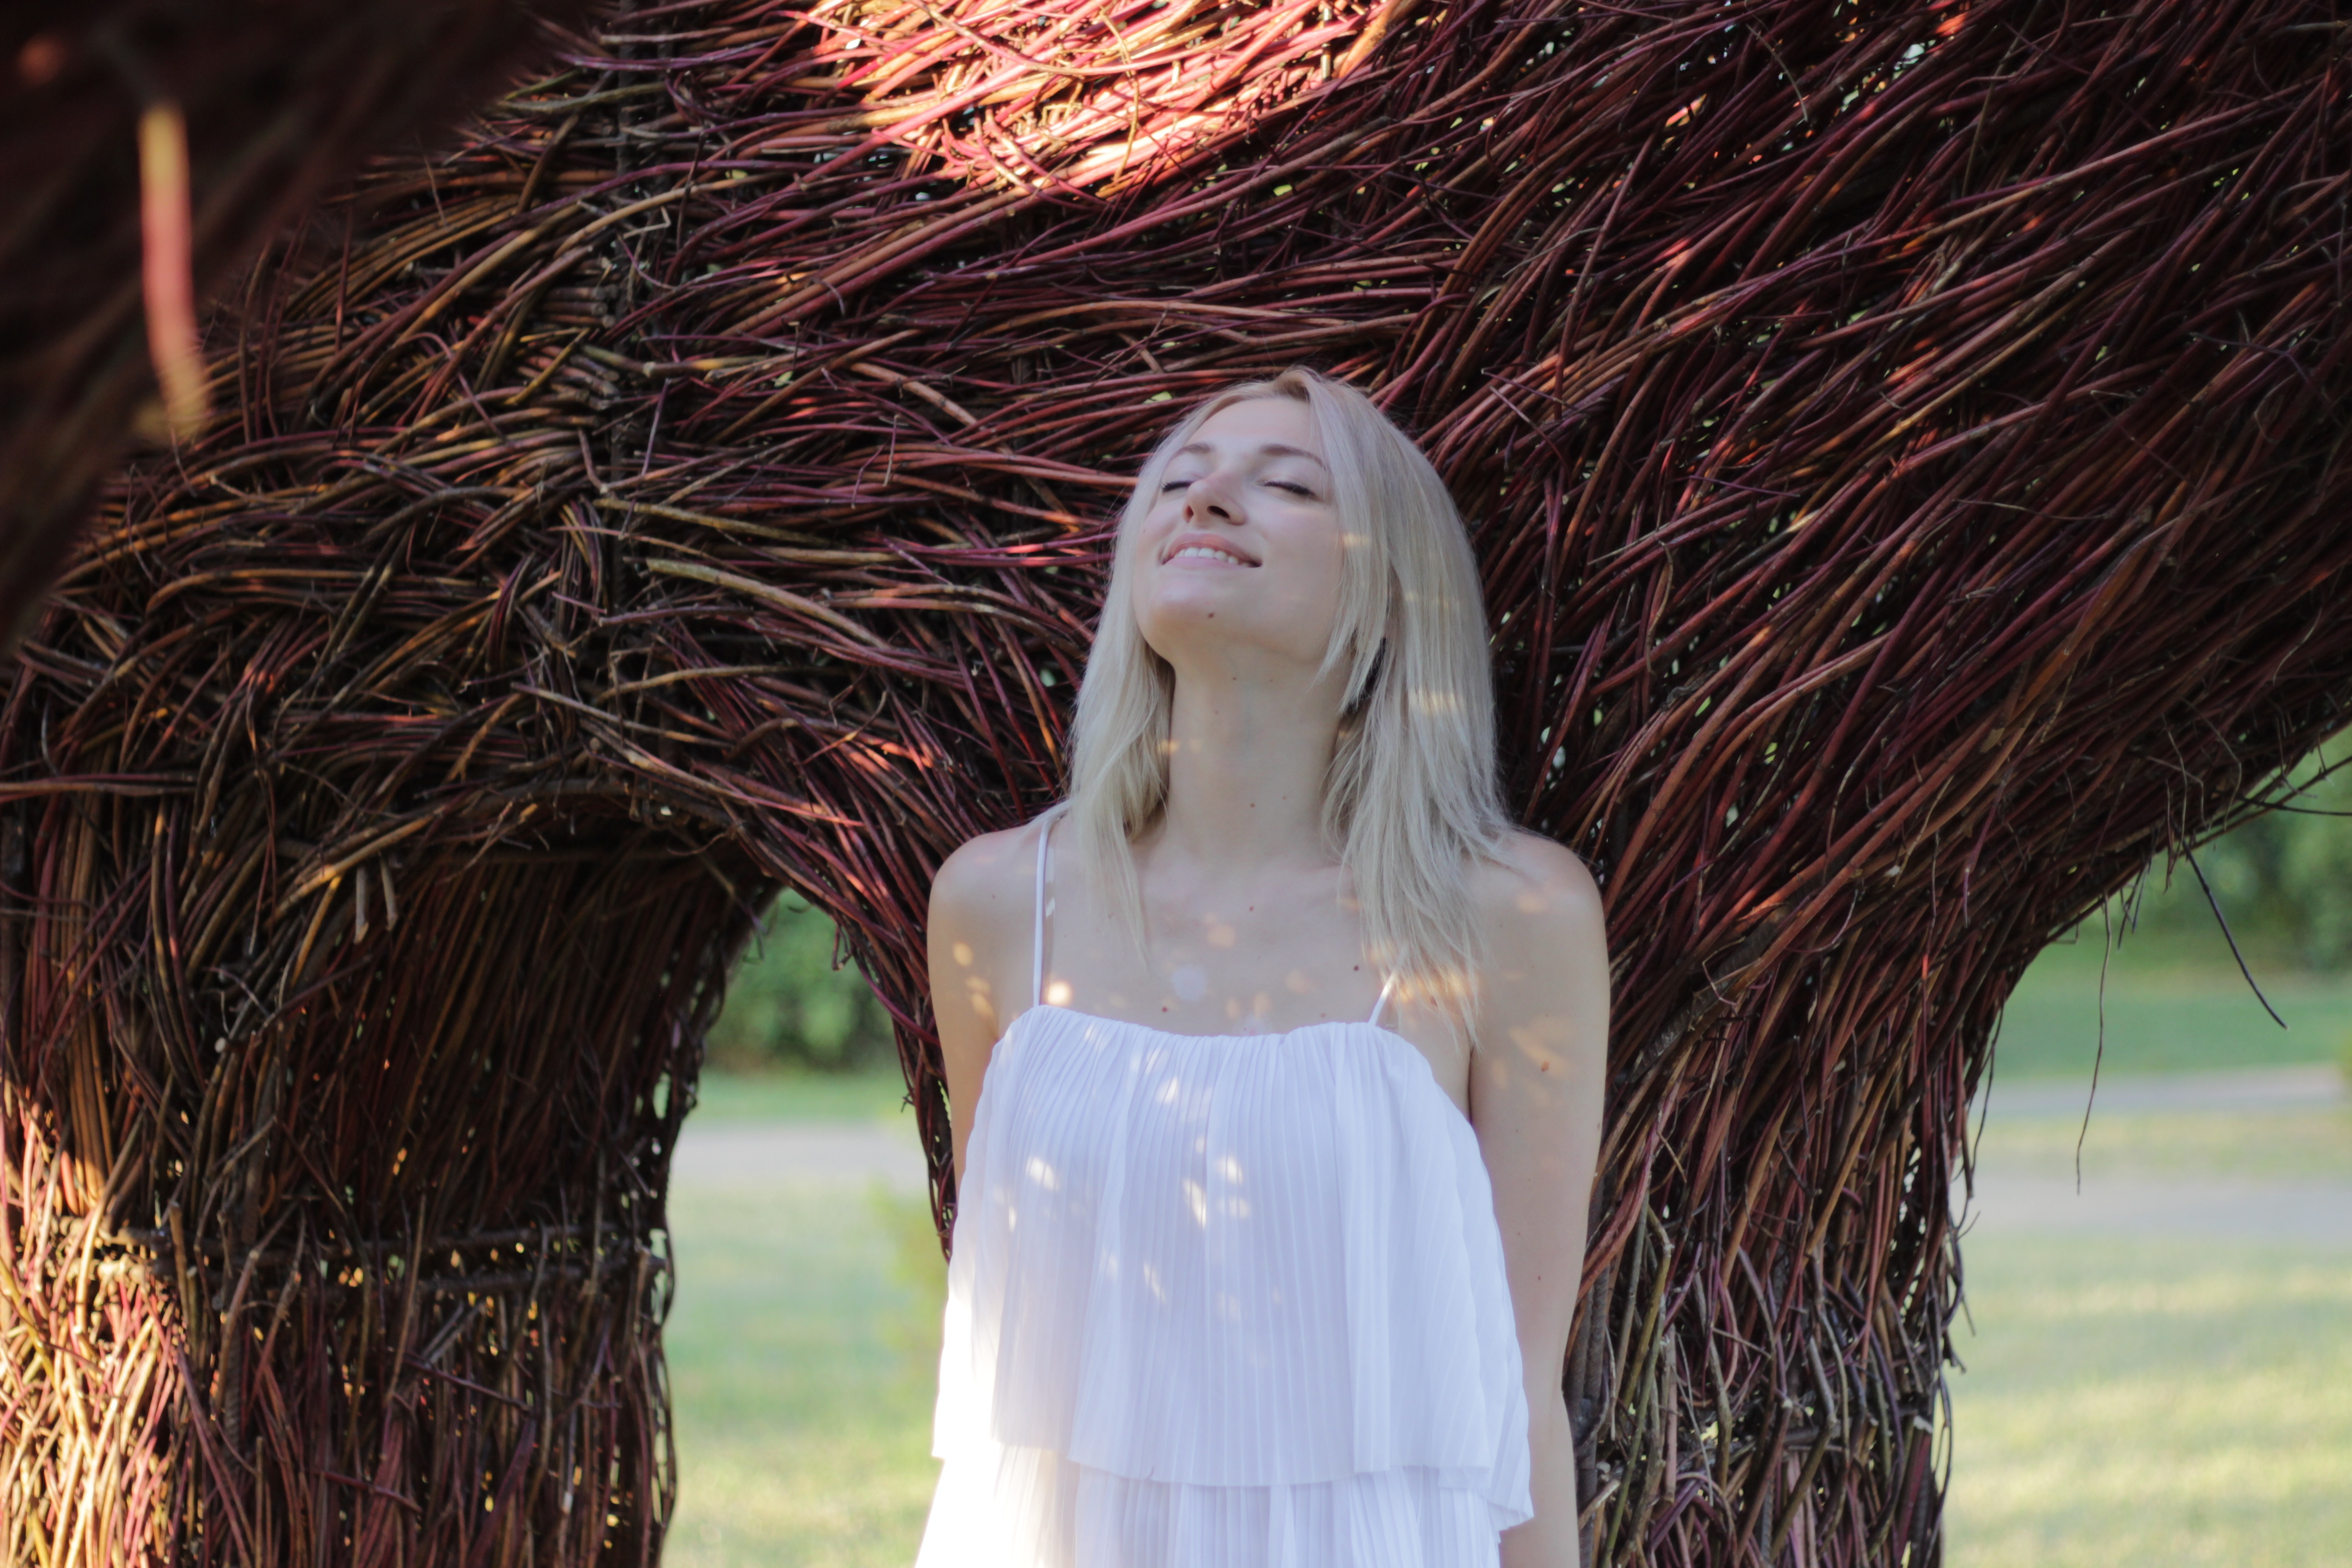
tree, person, girl, woman, hair, hay, flower, view, cute, summer, female, statue, model, fashion, blonde, outdoors, sunny, dress, happy, straw, lips, pose, beauty, beautiful, sexy, style, photoshoot, attractive, elegance, adult, fictional character